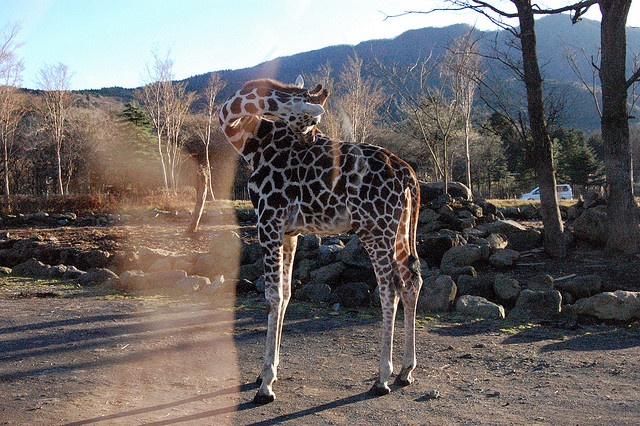
A single giraffe standing in the dirt biting its back.
A giraffe grooming itself standing on the dirt
A giraffe turns its neck to preen its body.
a giraffe reaching down to itch itself on its back
A giraffe on a dirt road bending it's neck towards itself.